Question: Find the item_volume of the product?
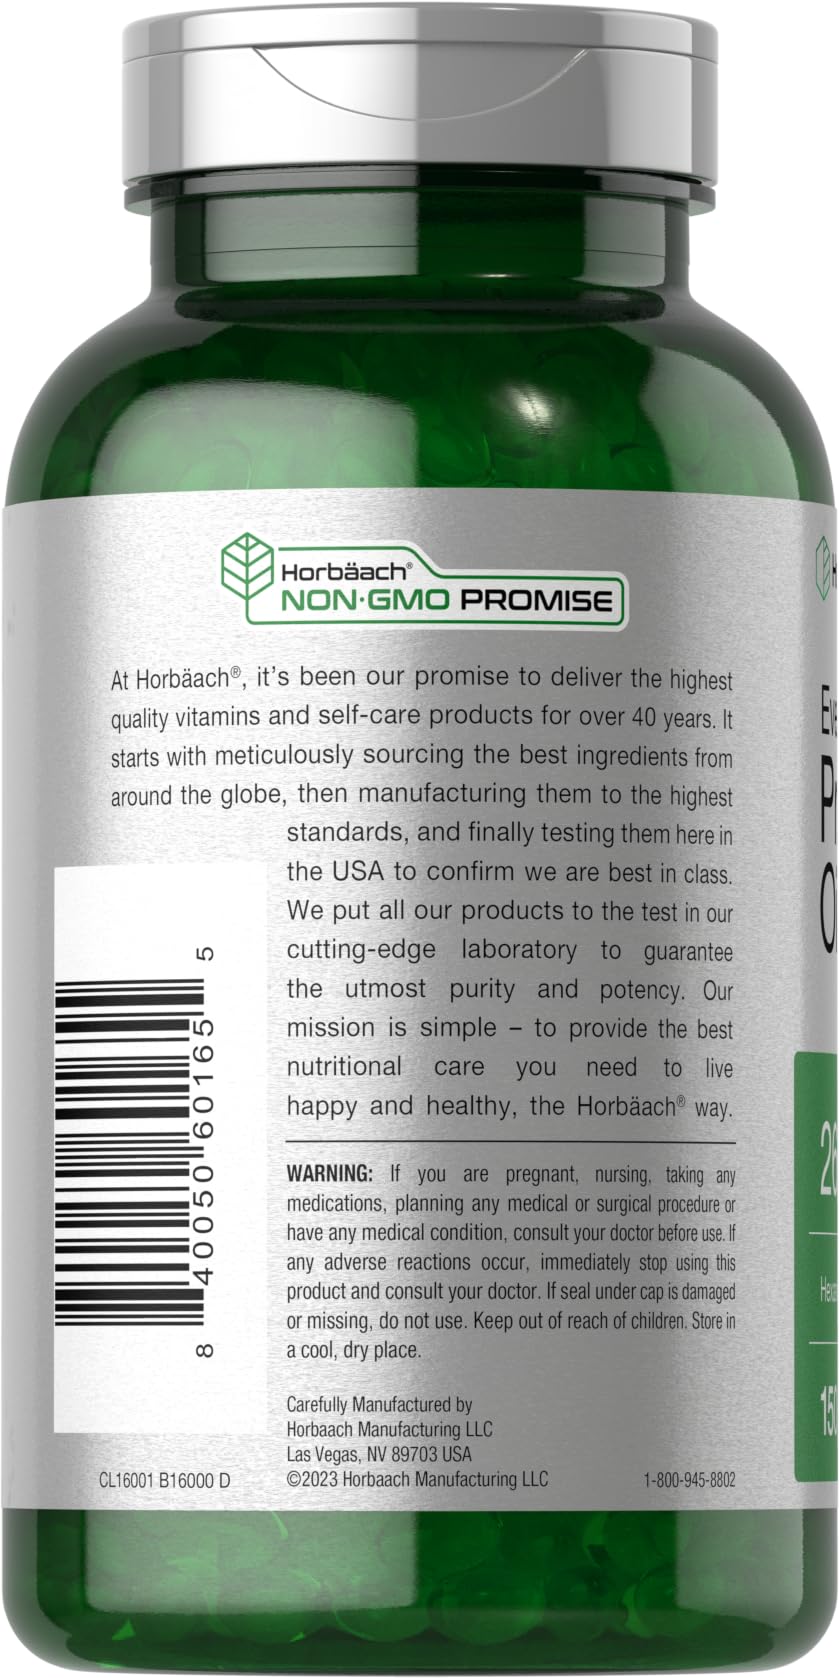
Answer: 0.0 pint